Riverside Polytechnic High School

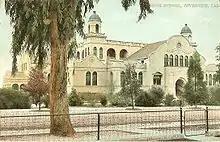
Girls High School in Riverside, California, c. 1915

Riverside Polytechnic High School traces its heritage from 1887, when the newly formed city of Riverside needed higher education for the community. The first joint elementary and high school's first graduating class in 1890 comprised seven students—four girls and three boys. Eugenie Fuller was its principal. When classes grew too large in 1902, a new co-educational high school building was constructed on Ninth Street between Lemon and Lime Streets, and the original 14th Street building became the Grant School, serving grades 3–8.